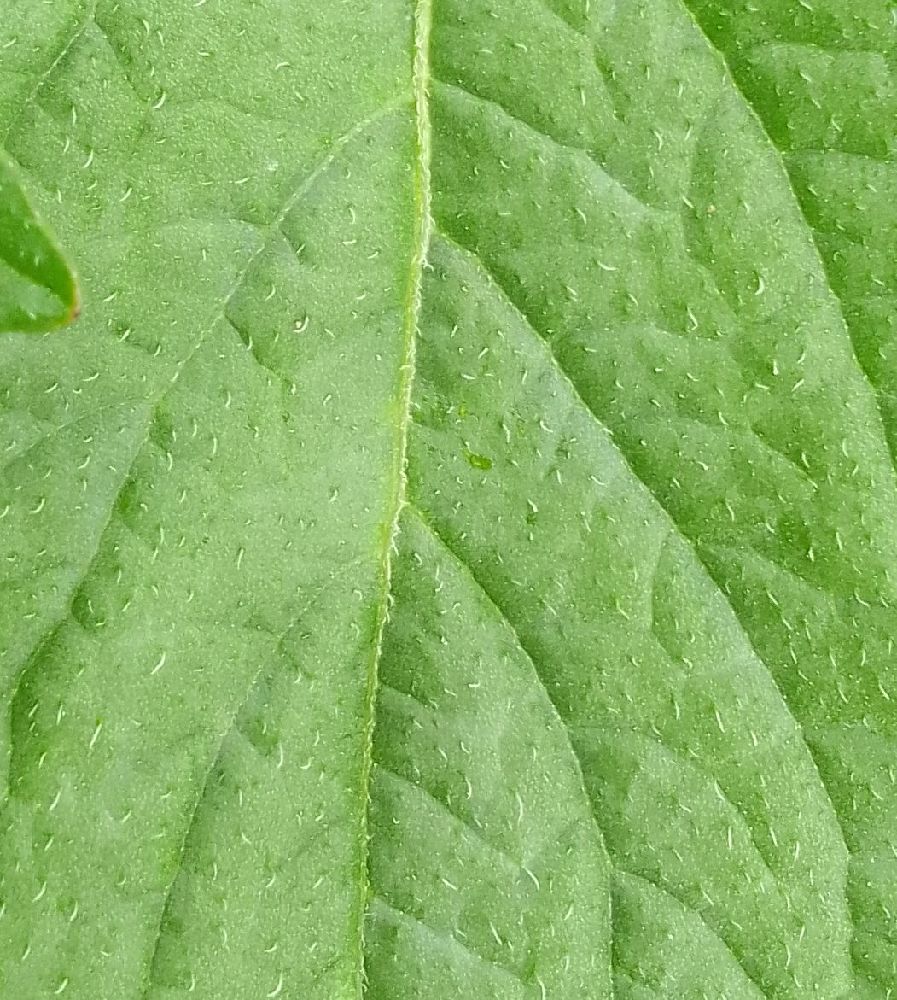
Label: Healthy